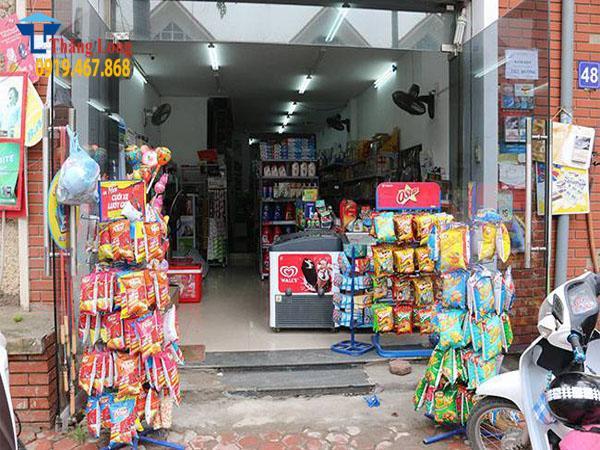
có nhiều gói đồ ăn vặt xuất hiện ở khu vực cửa của cửa tiệm